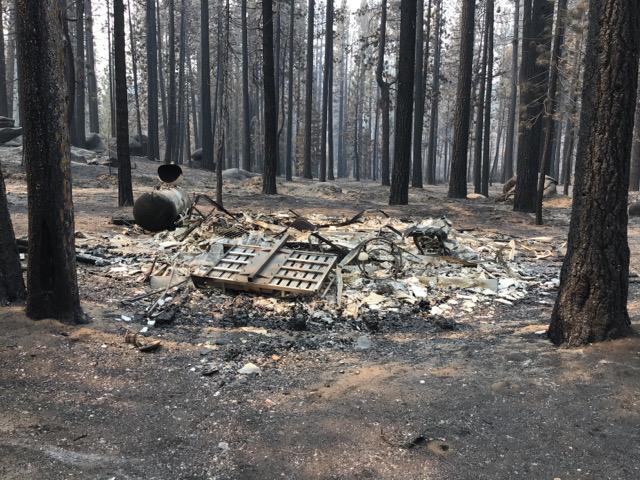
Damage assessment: destroyed